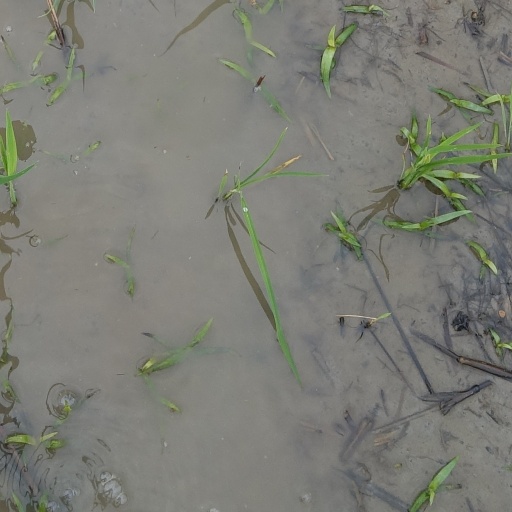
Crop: rice